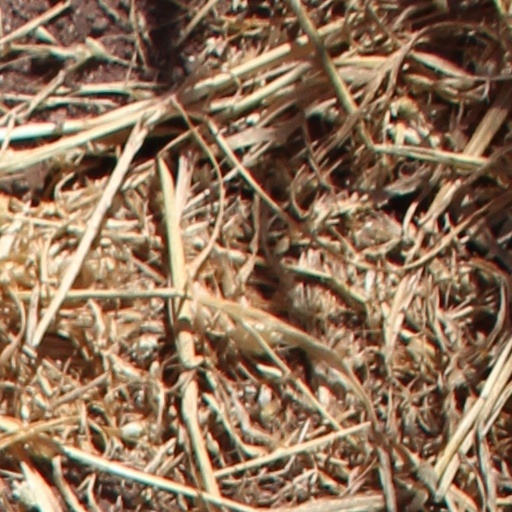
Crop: wheat